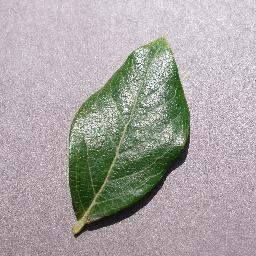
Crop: blueberry
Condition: healthy